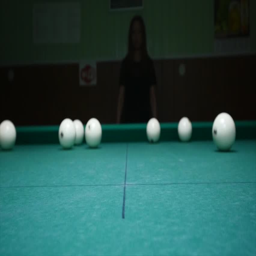
the girl preparing balls for play .